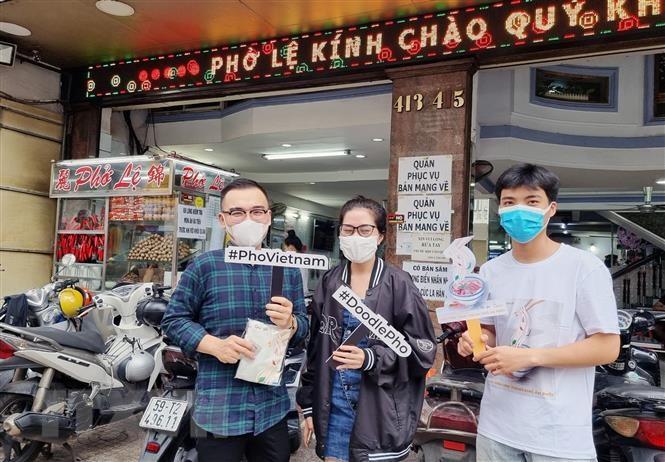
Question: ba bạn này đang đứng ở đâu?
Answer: ở trước quán phở lệ